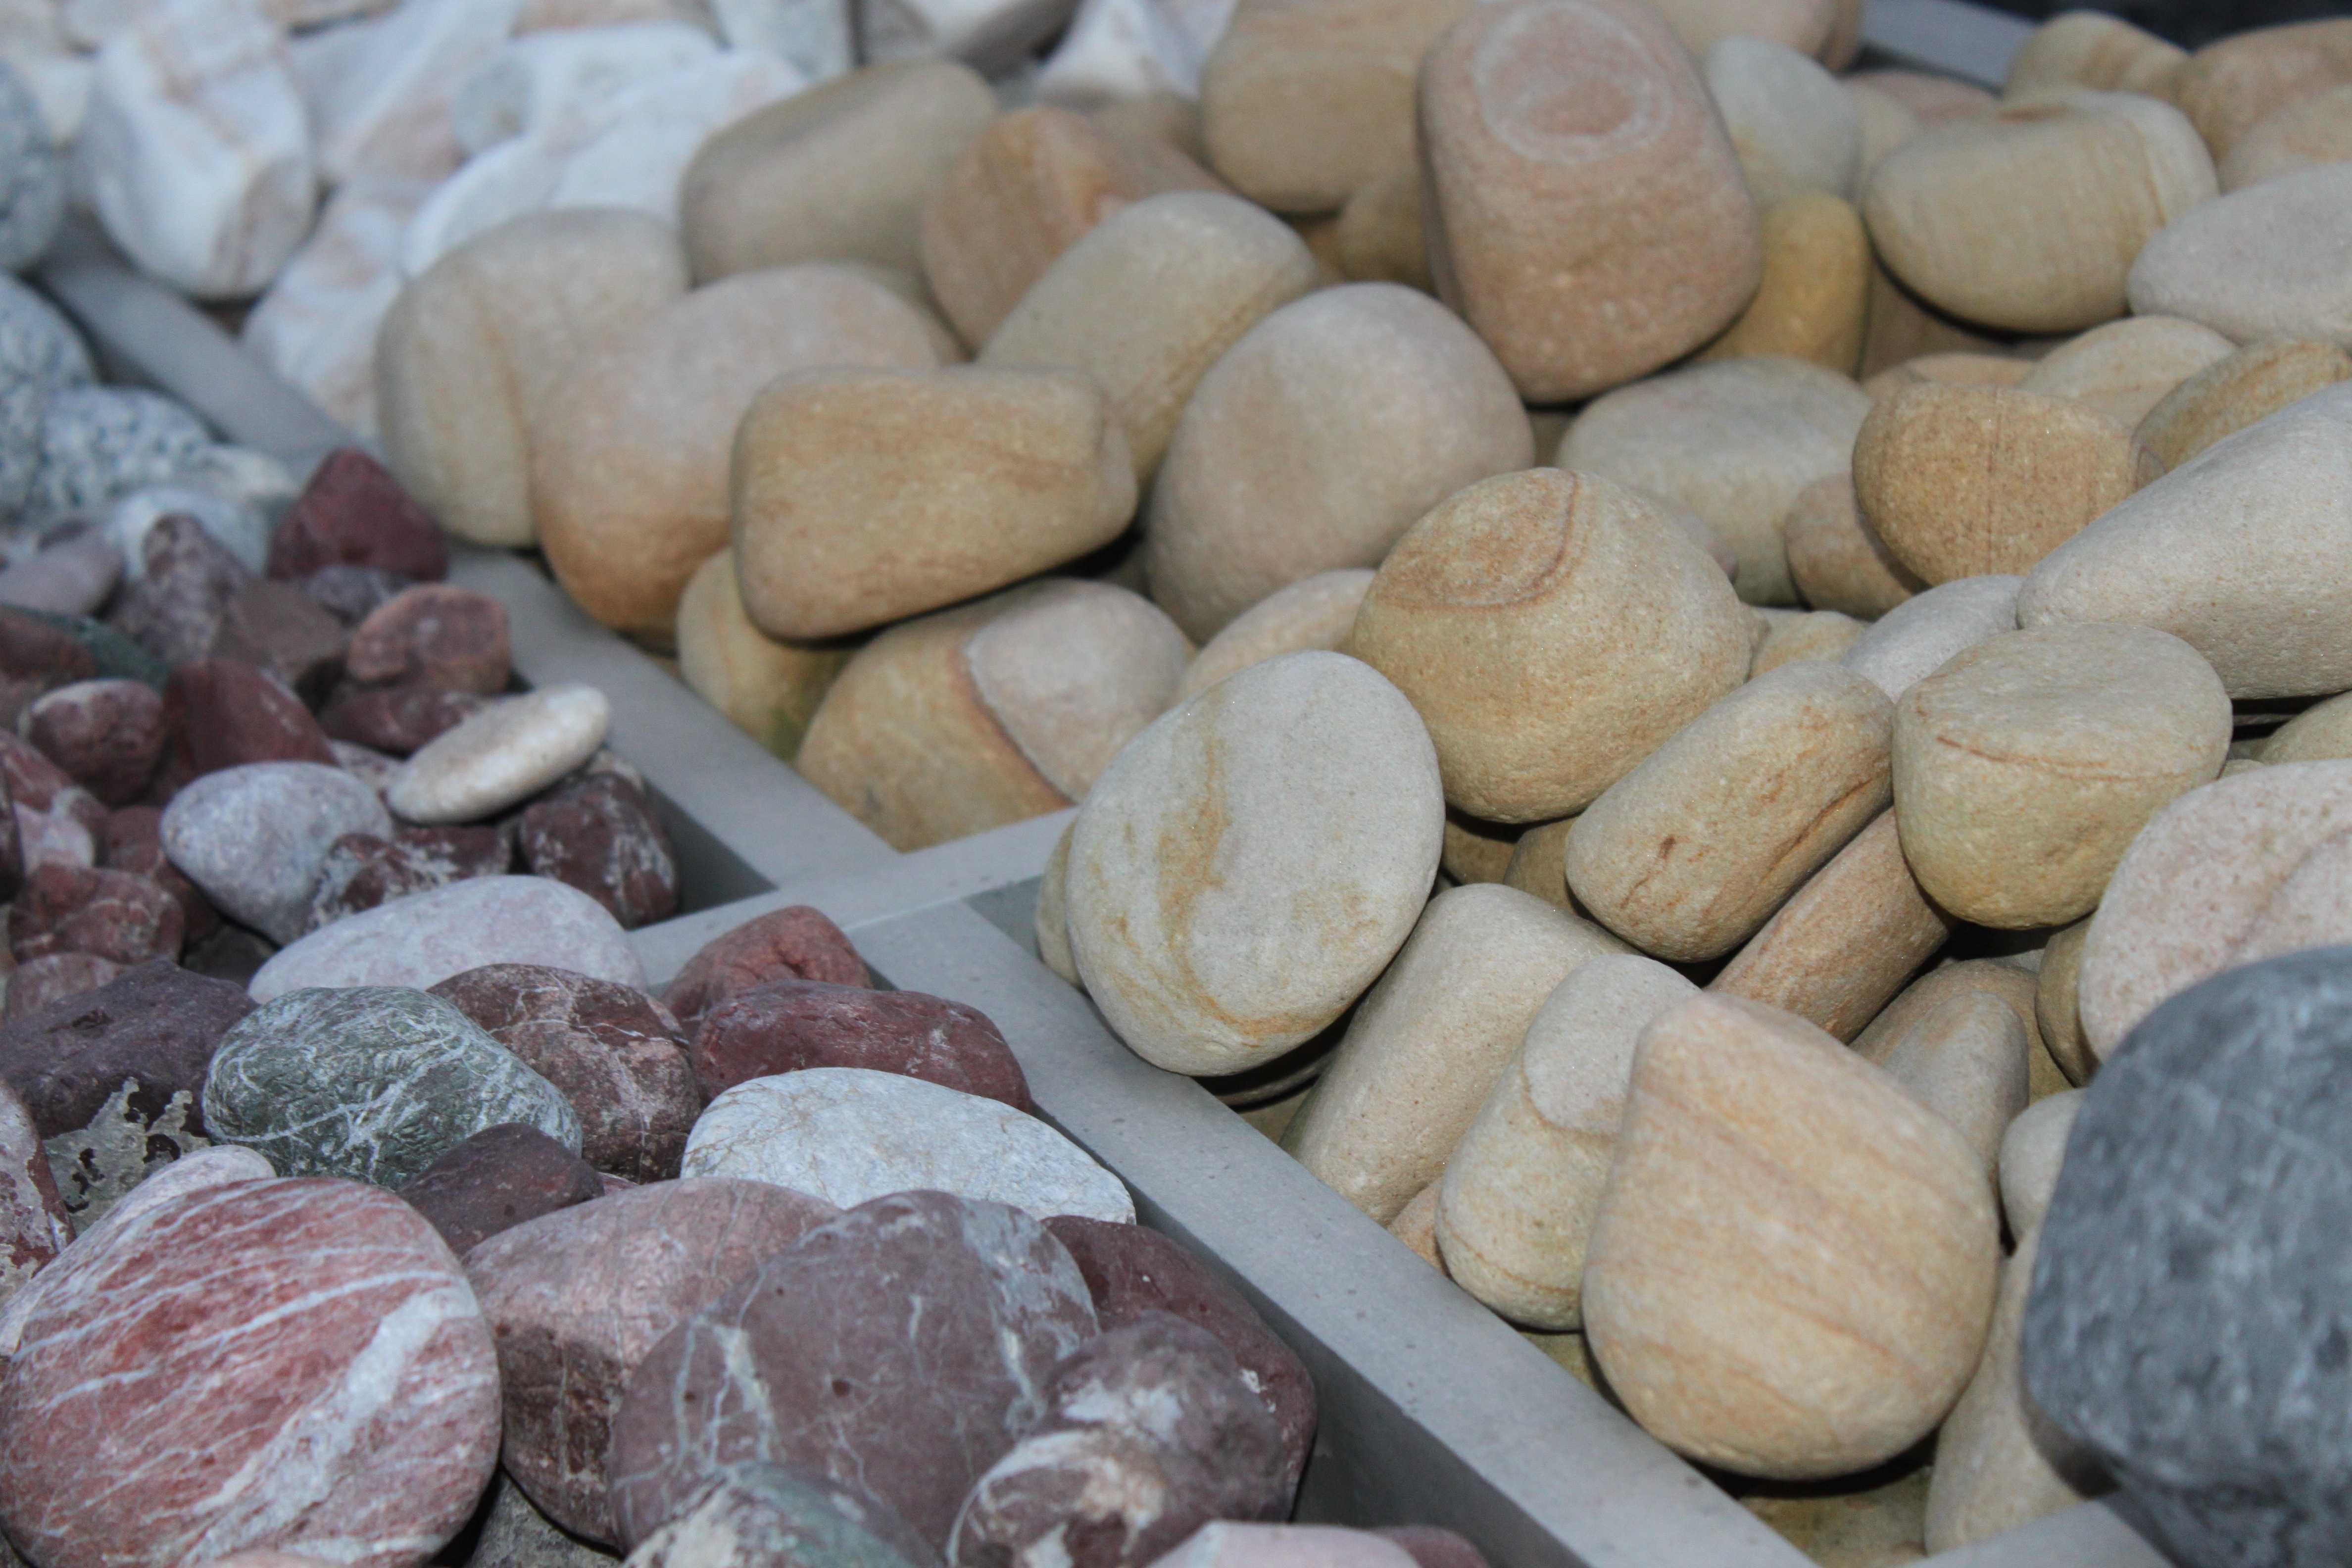
rock, stone, construction, food, pebble, garden, baking, material, boulder, oyster mushroom